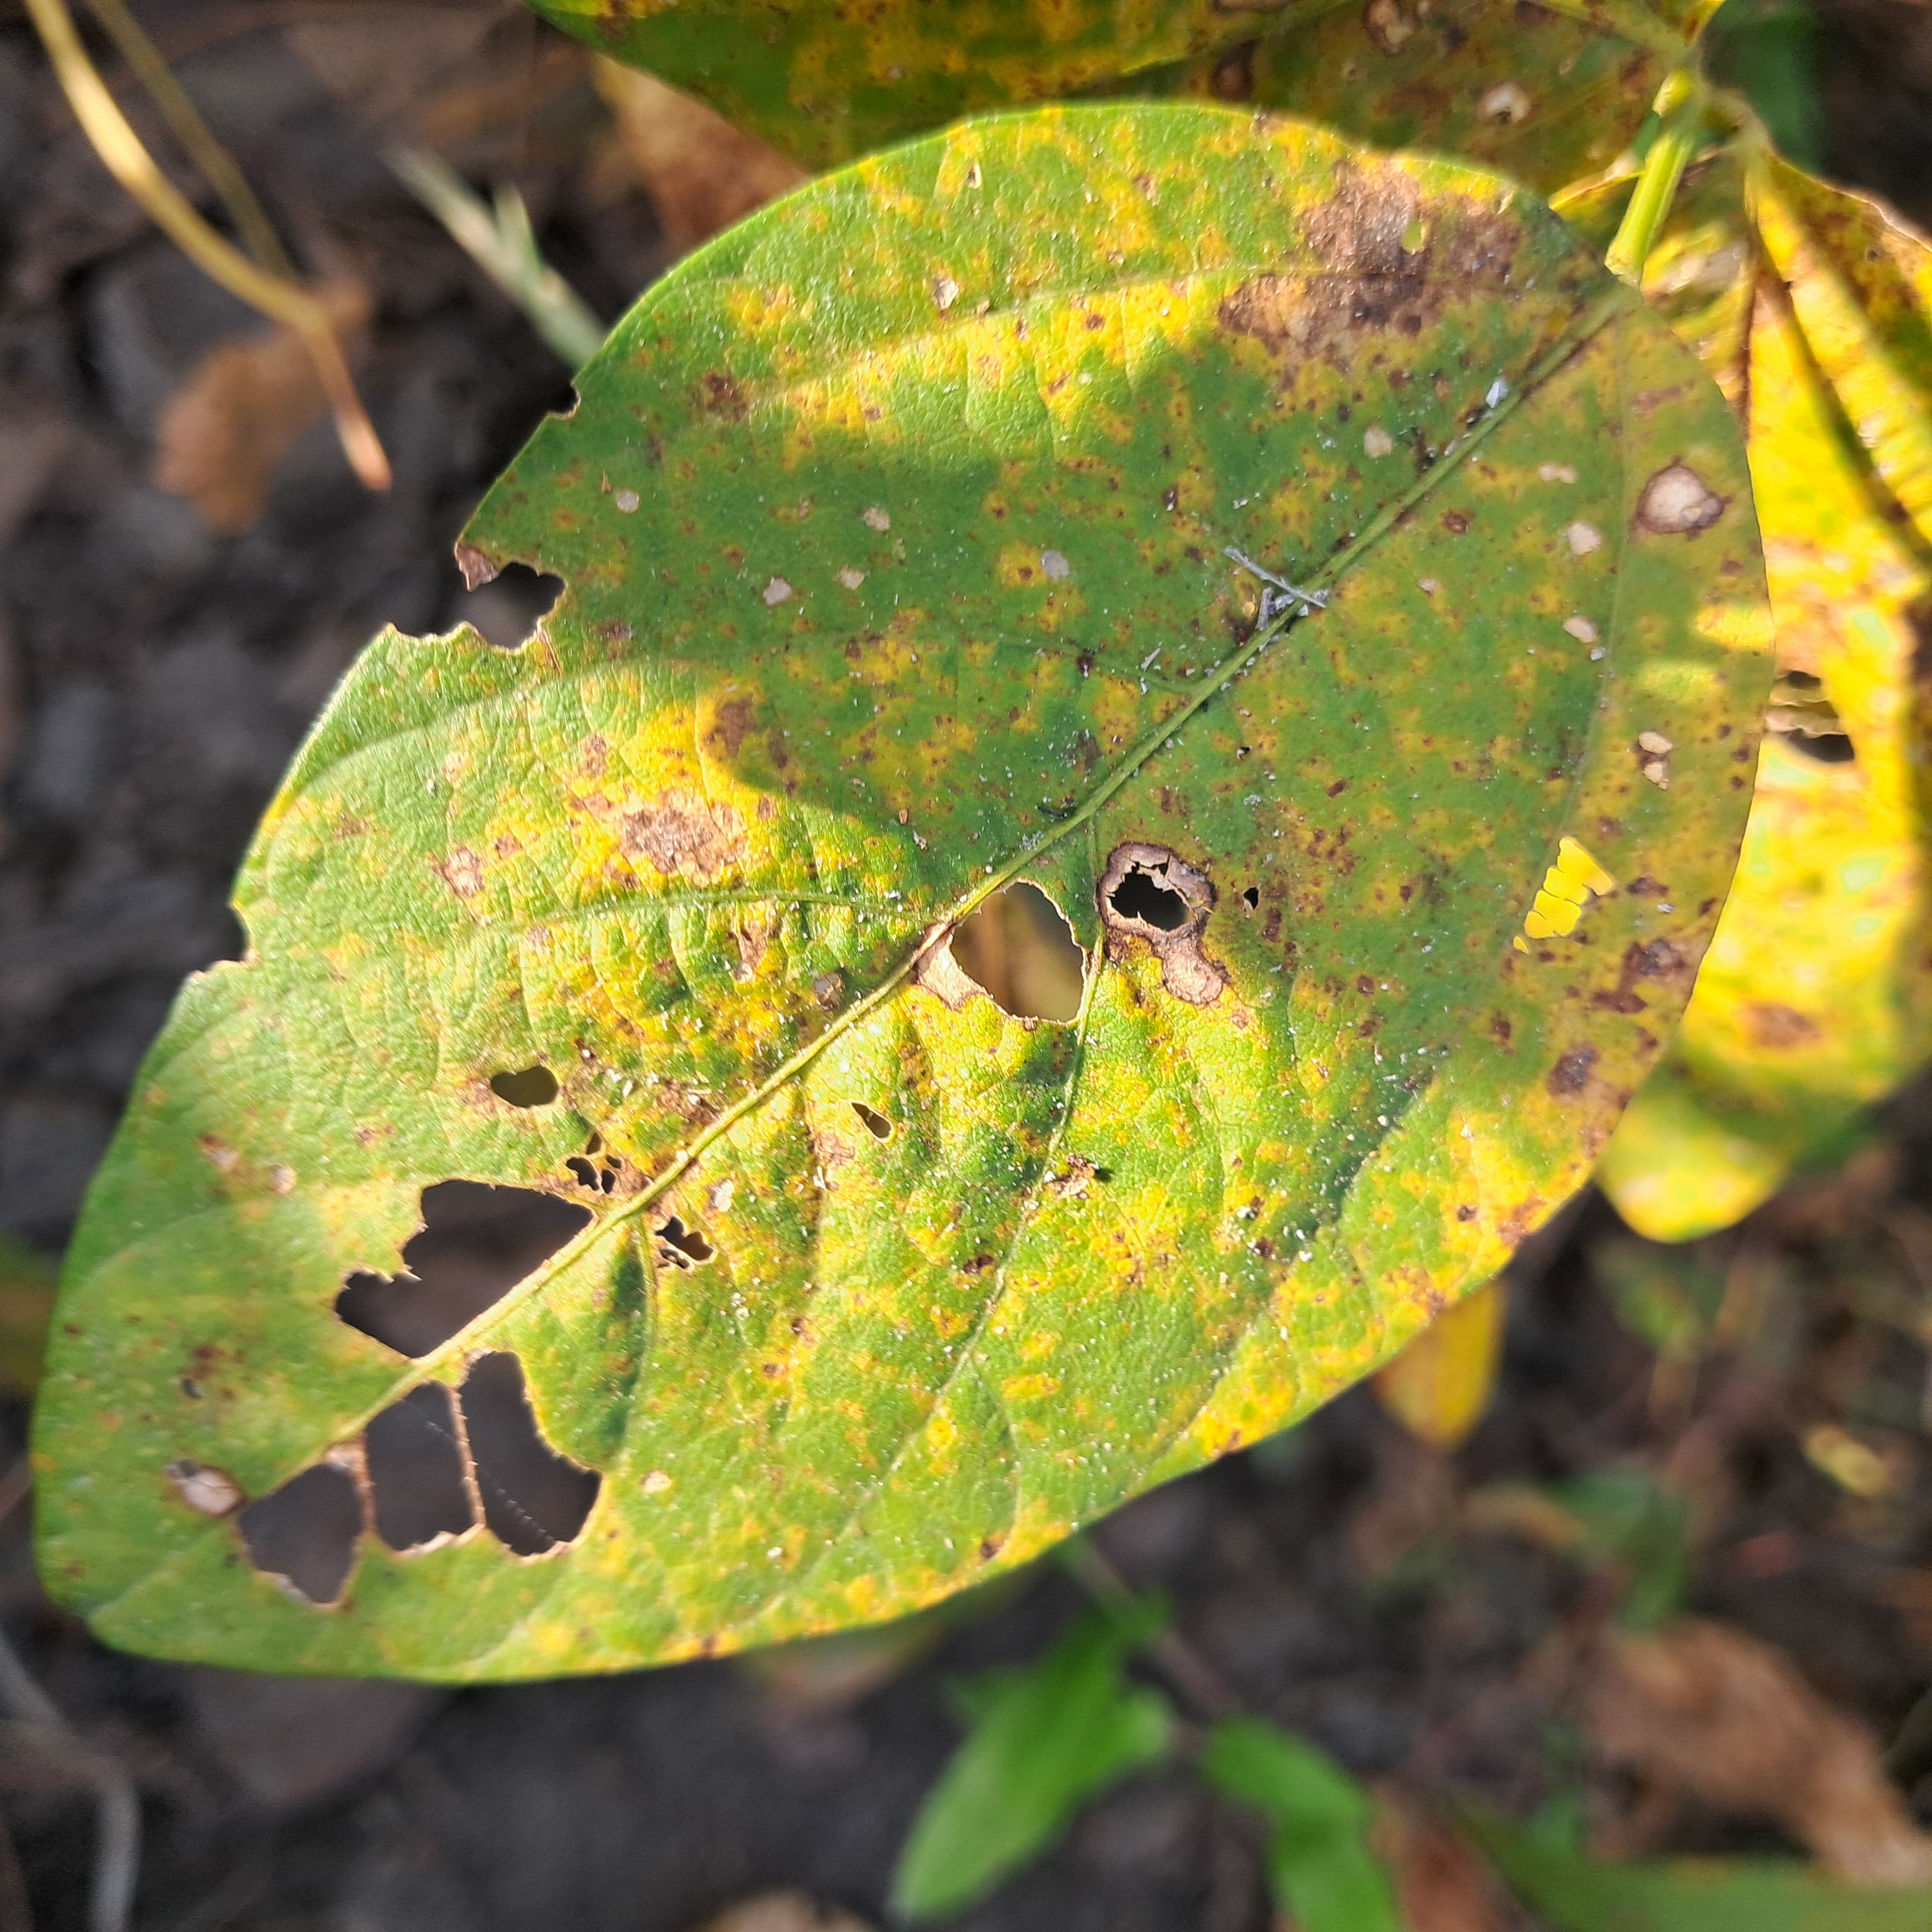
Label: Frog_Leaf_Eye